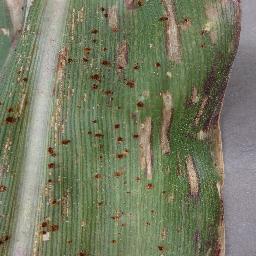
Label: Corn_(Maize)___Gray_Leaf_Spot_(Cercospora)